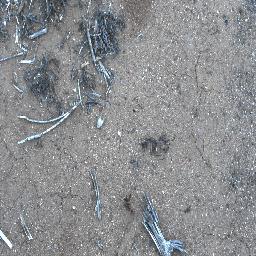
Label: negative